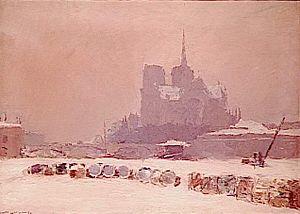
Albert Lebourg, né le 1ᵉʳ février 1849 à Montfort-sur-Risle et mort le 6 janvier 1928 à Rouen, est un peintre impressionniste français, issu de l’École de Rouen.